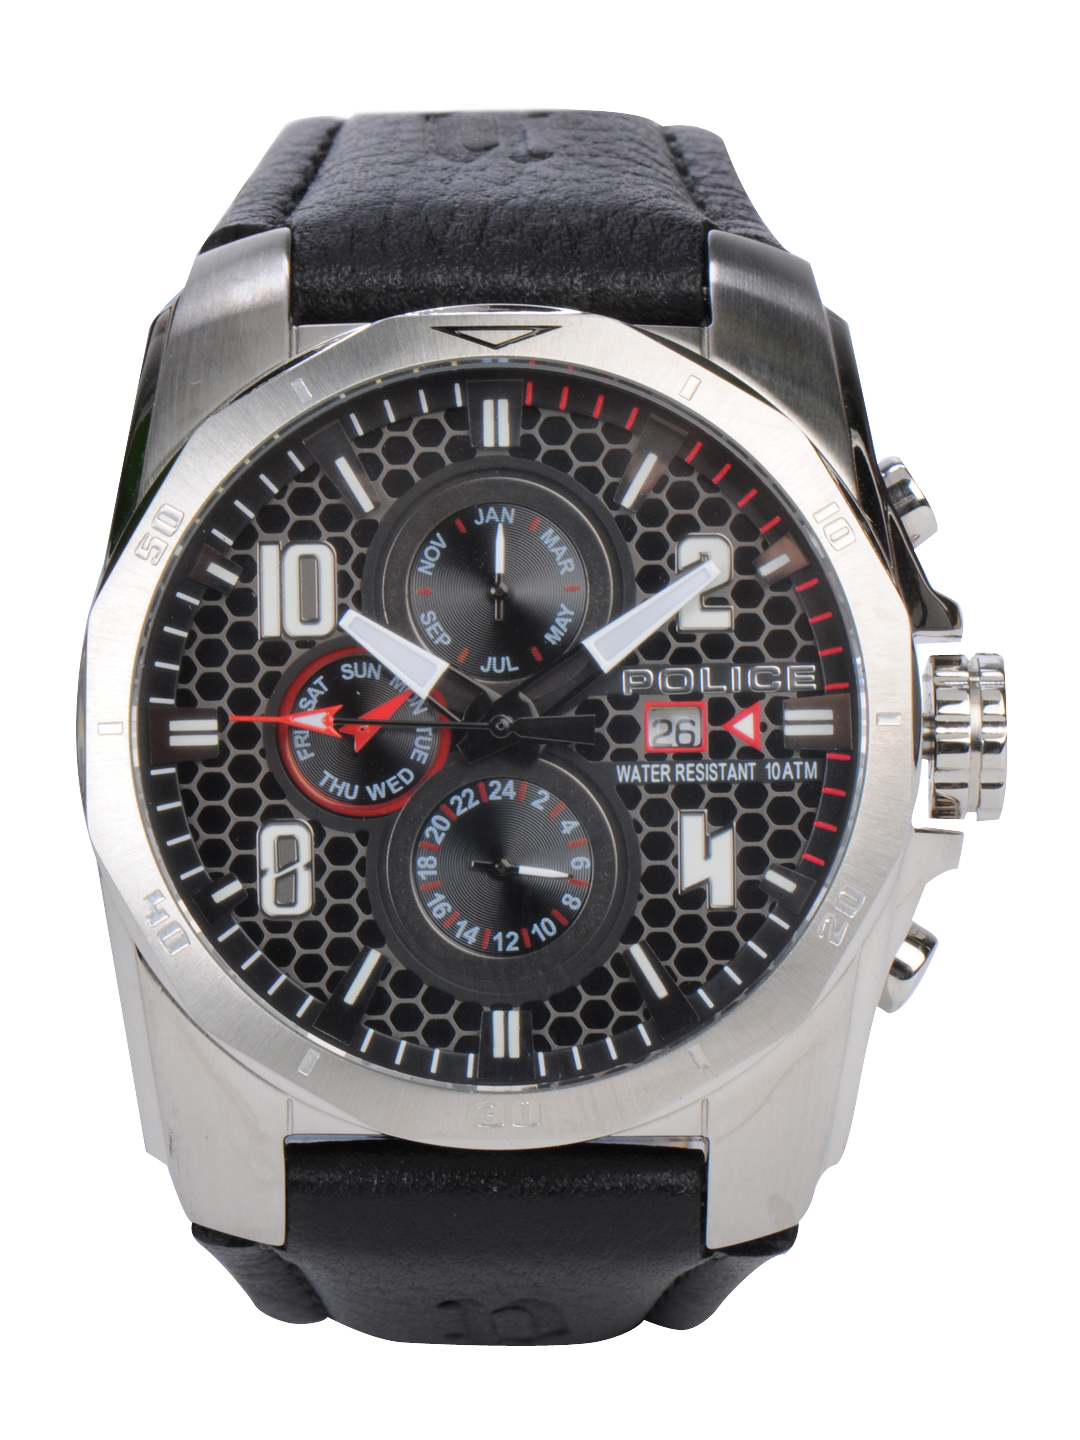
Police Men Black Dial Chronograph Watch PL12900JS-02
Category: Accessories / Watches / Watches
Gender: Men
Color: Black
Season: Winter 2016
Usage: Casual